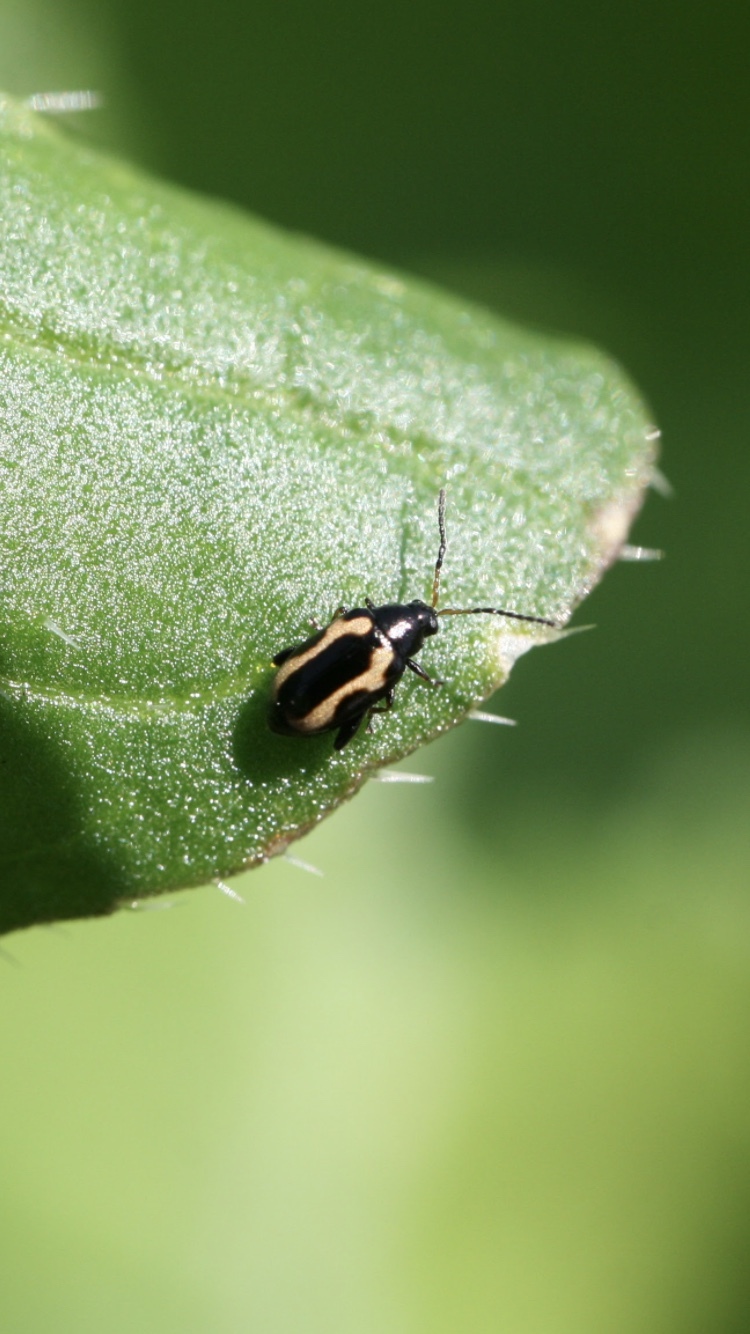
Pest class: striped_flea_beetle